Walt Whitman

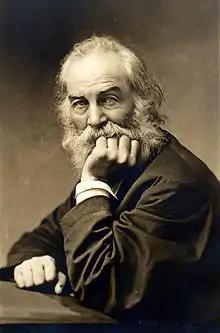
Whitman, pictured at age 50 in 1869

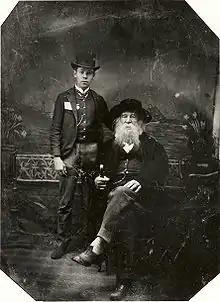
Whitman and Bill Duckett

As the American Civil War was beginning, Whitman published his poem "" as a patriotic rally call for the Union. Whitman's brother George had joined the Union army in the 51st New York Infantry Regiment and began sending Whitman several vividly detailed letters of the battle front. On December 16, 1862, a listing of fallen and wounded soldiers in the "New-York Tribune" included "First Lieutenant G. W. Whitmore", which Whitman worried was a reference to his brother George. He made his way south immediately to find him, though his wallet was stolen on the way. "Walking all day and night, unable to ride, trying to get information, trying to get access to big people", Whitman later wrote, he eventually found George alive, with only a superficial wound on his cheek. Whitman, profoundly affected by seeing the wounded soldiers and the heaps of their amputated limbs, left for Washington, D.C., on December 28, 1862, with the intention of never returning to New York.